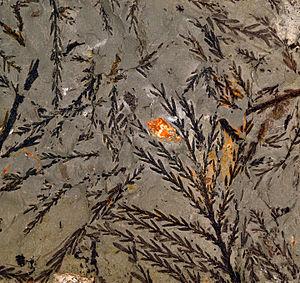
Glyptostrobus europaeus est une espèce éteinte de Glyptostrobus de la famille des Cupressaceae dont on trouve les fossiles dans l'hémisphère nord. La seule espèce vivante du genre Glyptostrobus pensilis, arbre de Chine.